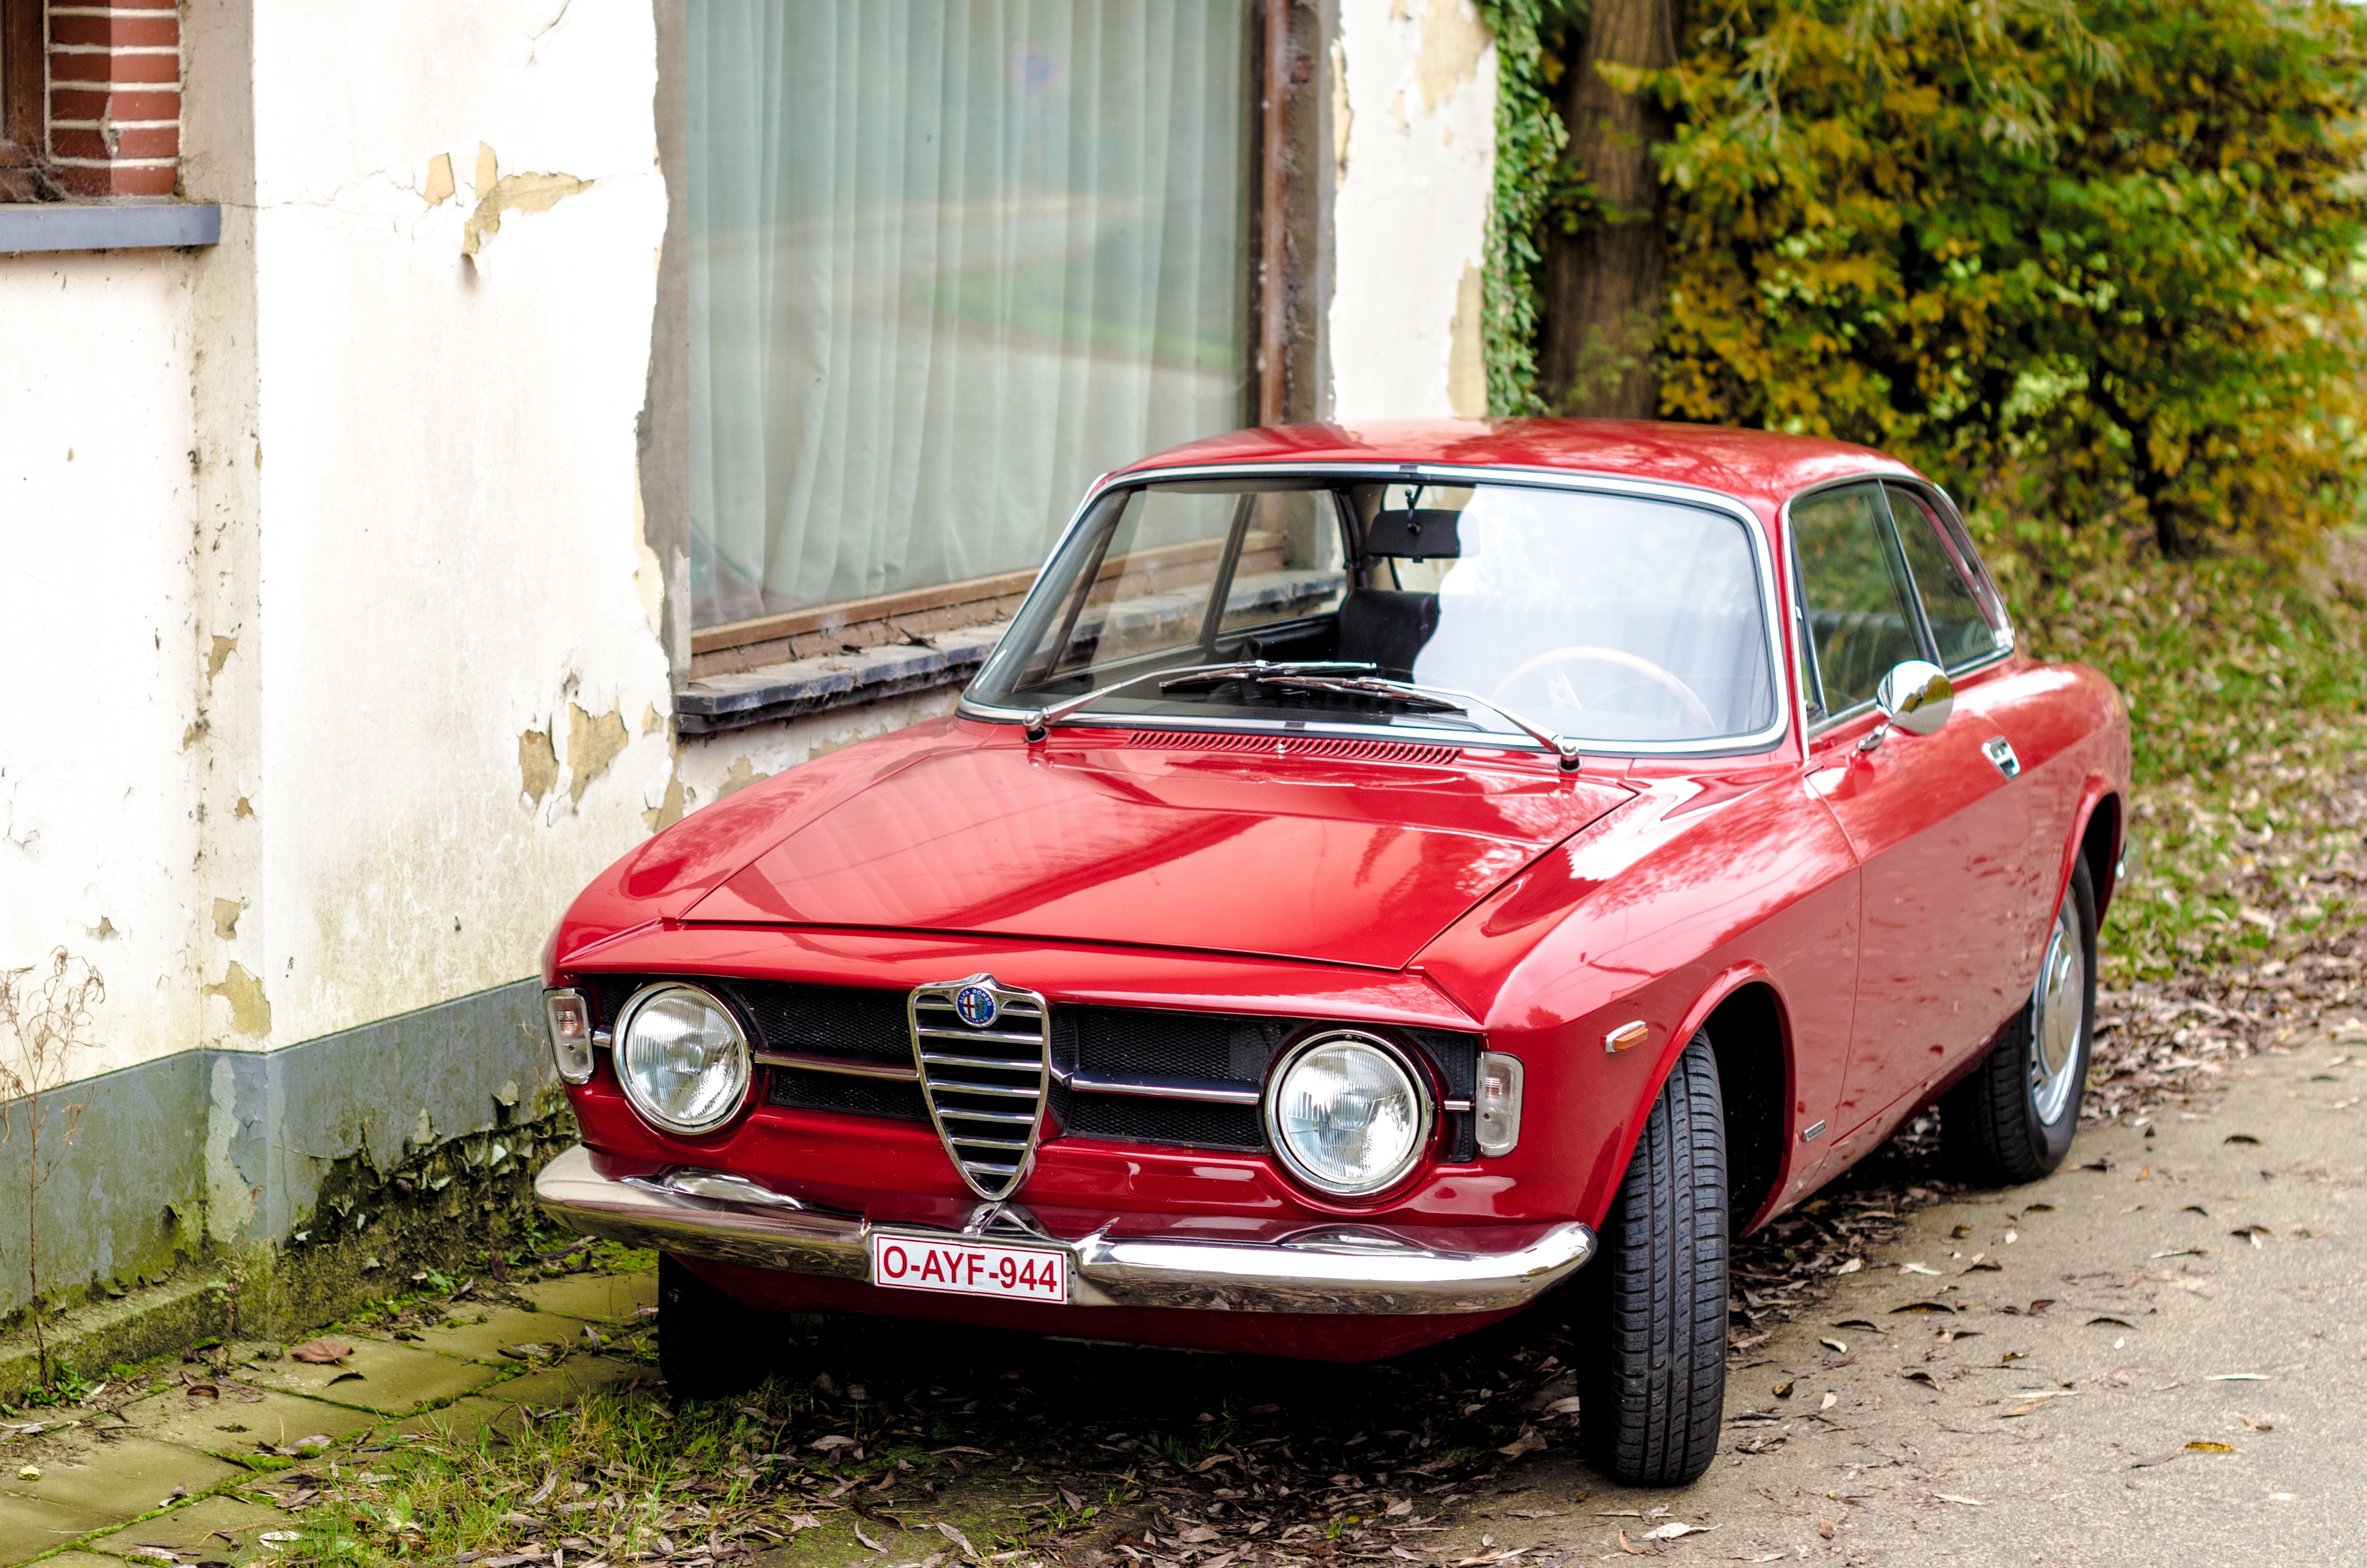
car, vehicle, land vehicle, antique car, alfa romeo, automobile make, executive car, sports car, sedan, alfa romeo 105 series coupes, alfa romeo giulietta, convertible, alfa romeo 1750 berlina, classic car